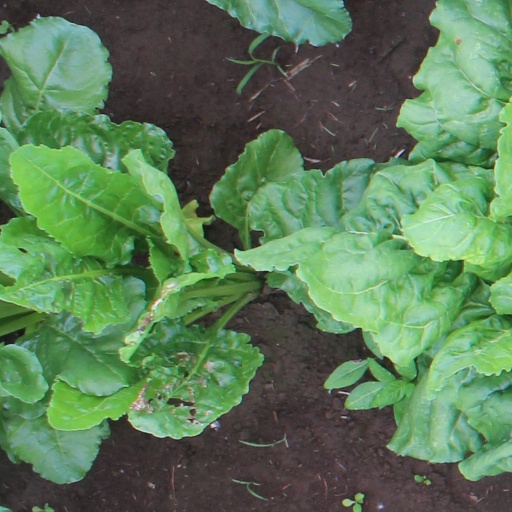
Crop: sugar beet